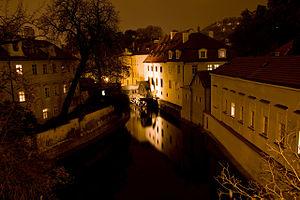
Kampa est une île de la rivière Vltava, située dans le centre de Prague, sur le côté de Malá Strana. Le Pont Charles traverse son extrémité nord et est relié à l'île par la rue Na Kampě. Il est séparé de Malá Strana par un étroit canal artificiel à l'ouest, la Čertovka, petit cours d'eau creusé pour alimenter les moulins à eau. L’île Kampa est parfois appelée "Venise de Prague" et, selon le classement de Virtual Tourist, c’est la deuxième "plus belle île urbaine du monde".